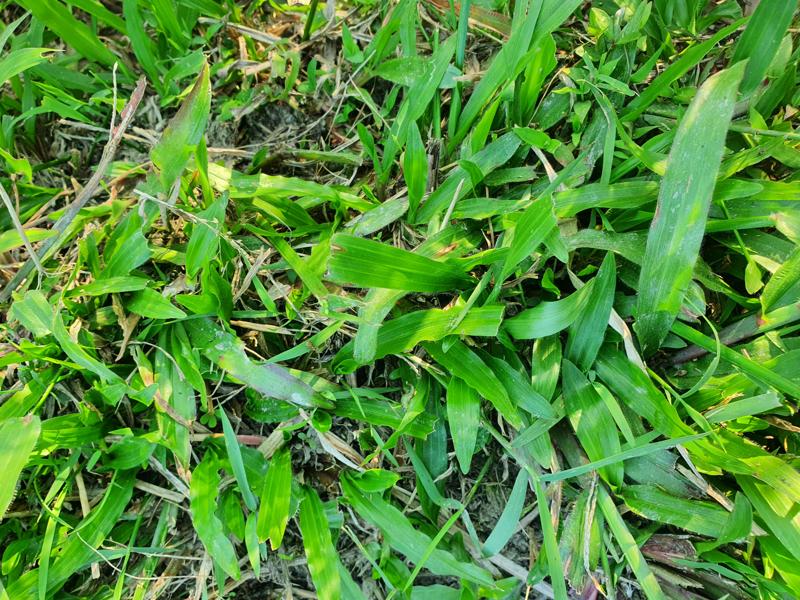
Weed species: Paspalum scrobiculatum